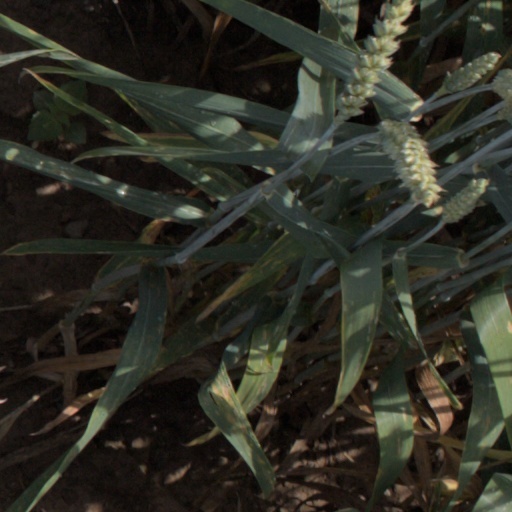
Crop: wheat